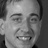
Emotion: happy